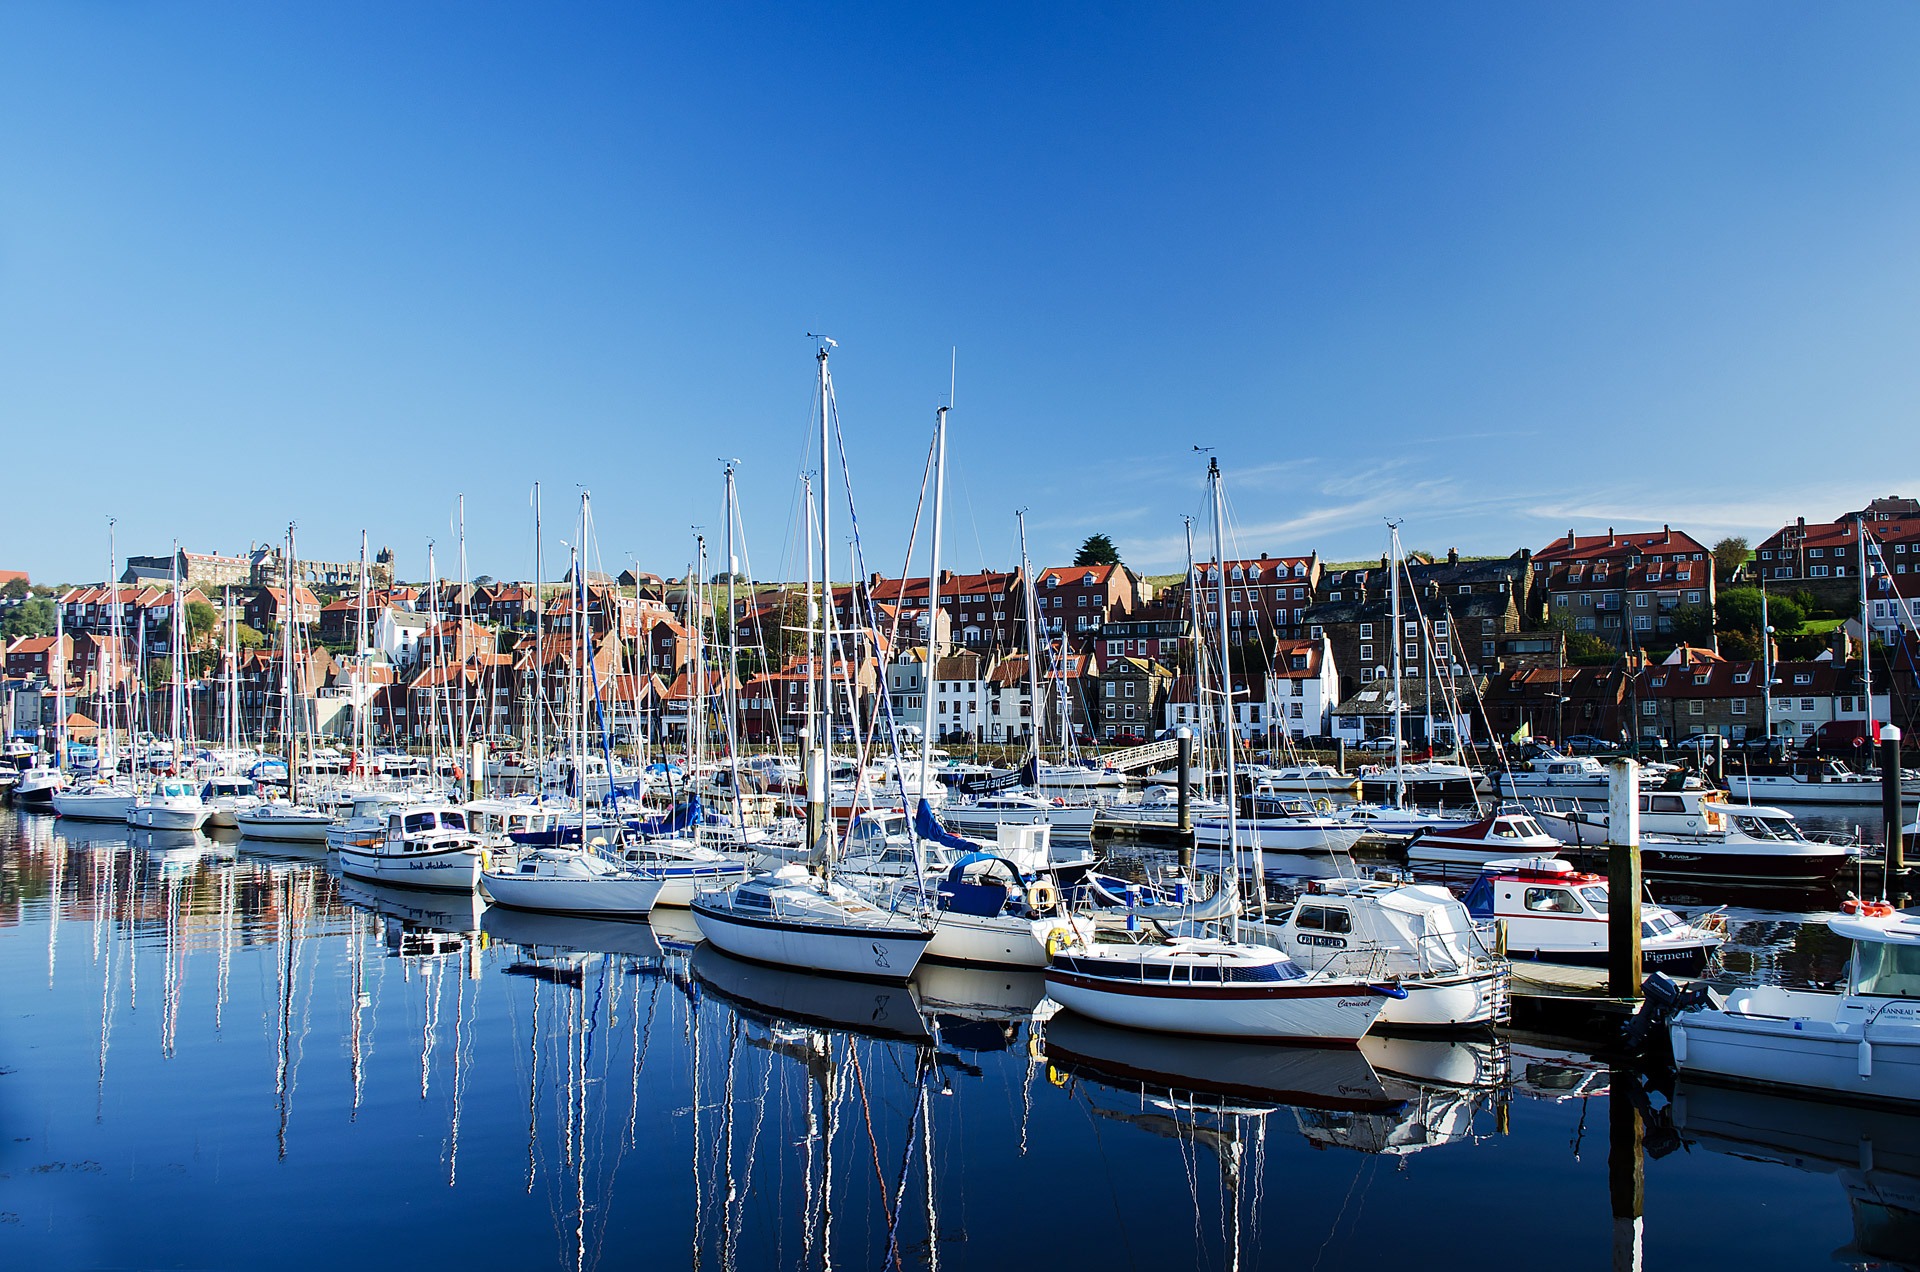
beach, sea, water, sand, dock, sky, boat, tide, cityscape, summer, spring, reflection, vehicle, autumn, holiday, harbor, blue, marina, port, tourism, trip, season, relaxation, background, boats, wallpaper, whitby, watercraft, yachts, element